Hunslet R.L.F.C.

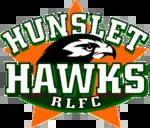
Old crest

Hunslet play in myrtle, flame and white, with away colours mainly being white. The club's original crest was a 'Rampant Lion' but as part of a rebrand at the start of the summer era was the introduction of the Hunslet Hawks. In 2017, the club's fans voted to drop "Hawks" from their name and reinstate the 'Rampant Lion' crest.